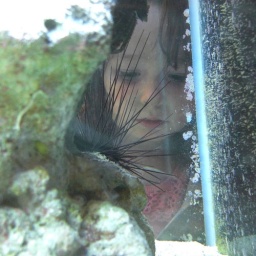
Kady loves looking at all the creatures in the salt water aquarium at the doctor's office